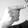
ASL letter: G